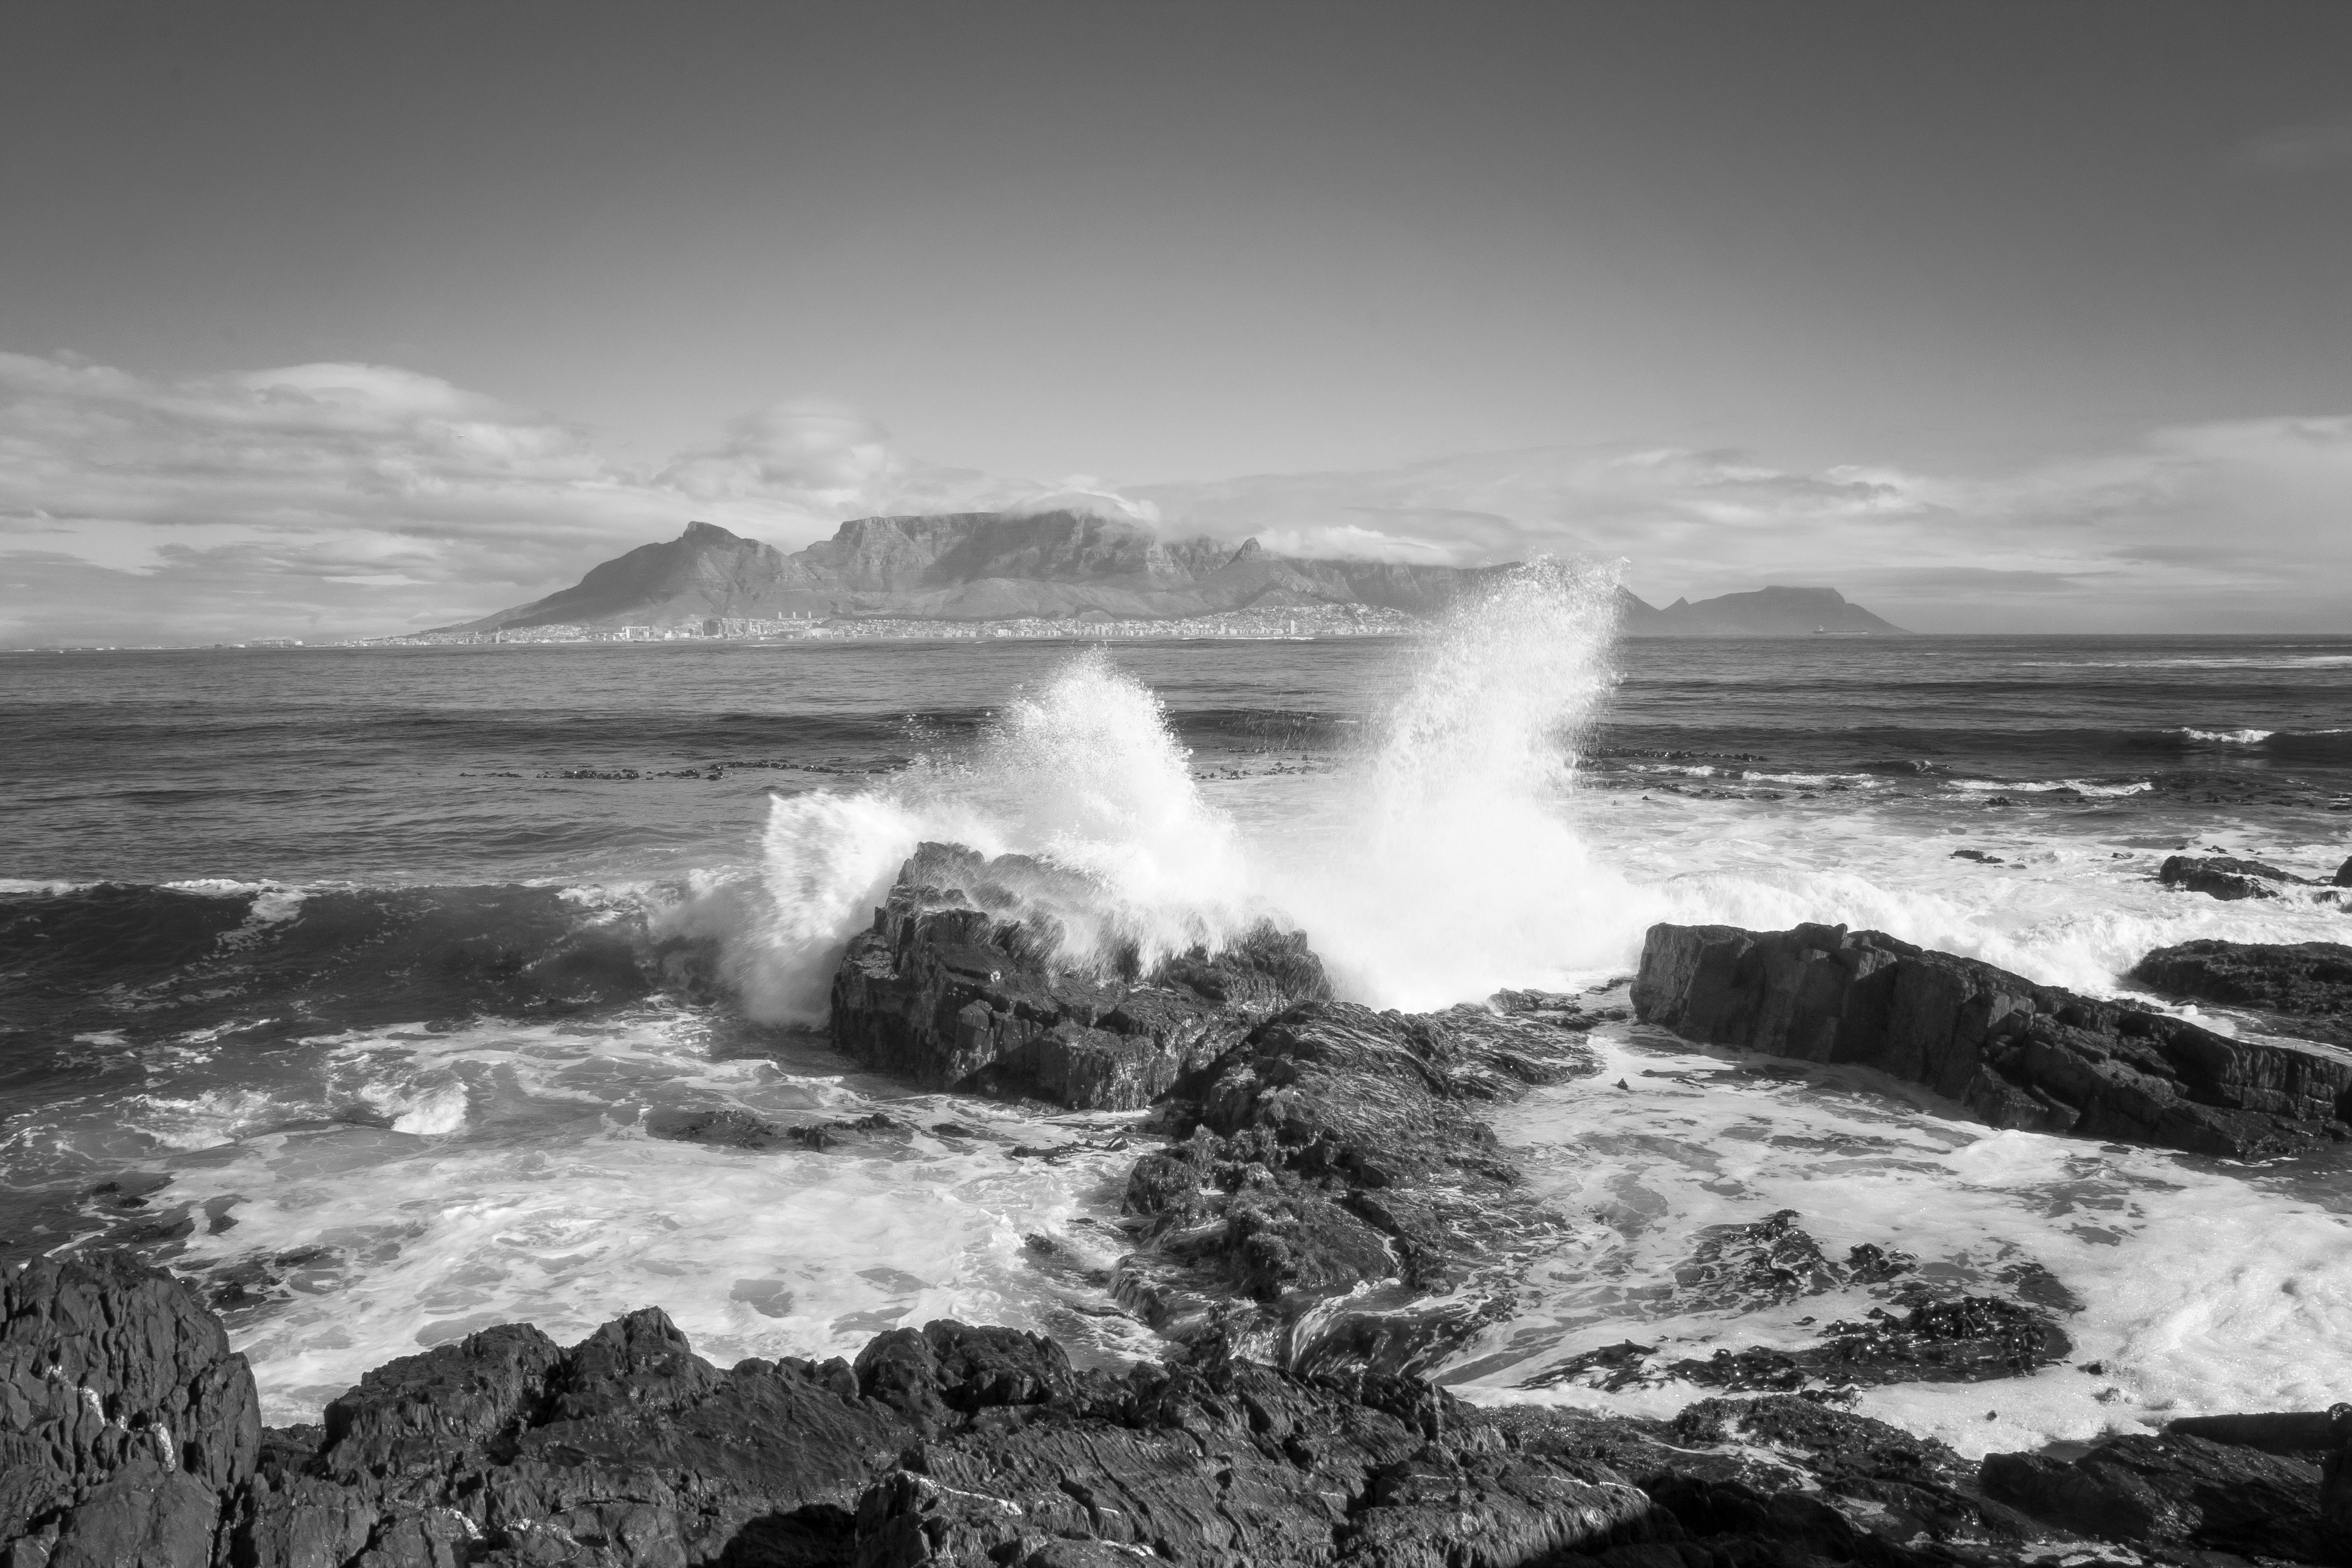
sea, coast, rock, ocean, horizon, cloud, black and white, shore, wave, cliff, bay, monochrome, terrain, body of water, monochrome photography, atmospheric phenomenon, wind wave